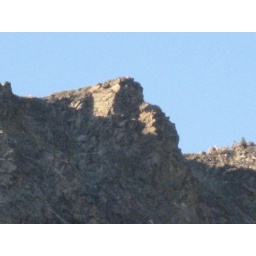
This outcropping of rock looked just like King Kong's face in the sunset light. Apurva never did believe me...